Always: Sunset on Third Street 2

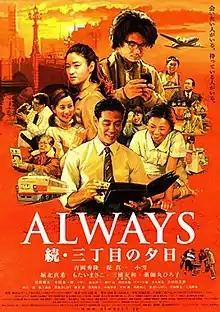
Theatrical release poster

is a 2007 Japanese drama film directed by Takashi Yamazaki, based on the manga "Sunset on Third Street" by Ryōhei Saigan. It is a sequel to " " (2005).